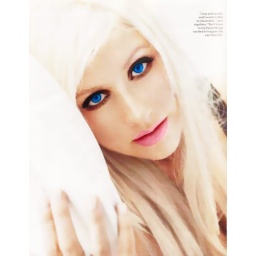
blaqk shadow pink lips beautiful sky blue eyes edited by me!